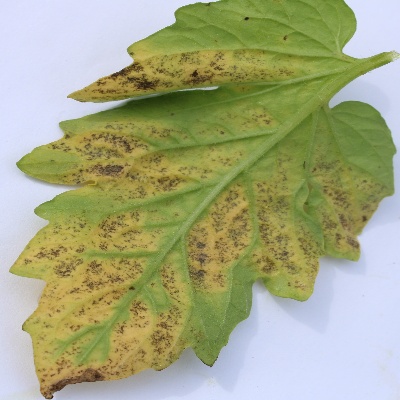
Crop: Tomato
Condition: septoria leaf spot